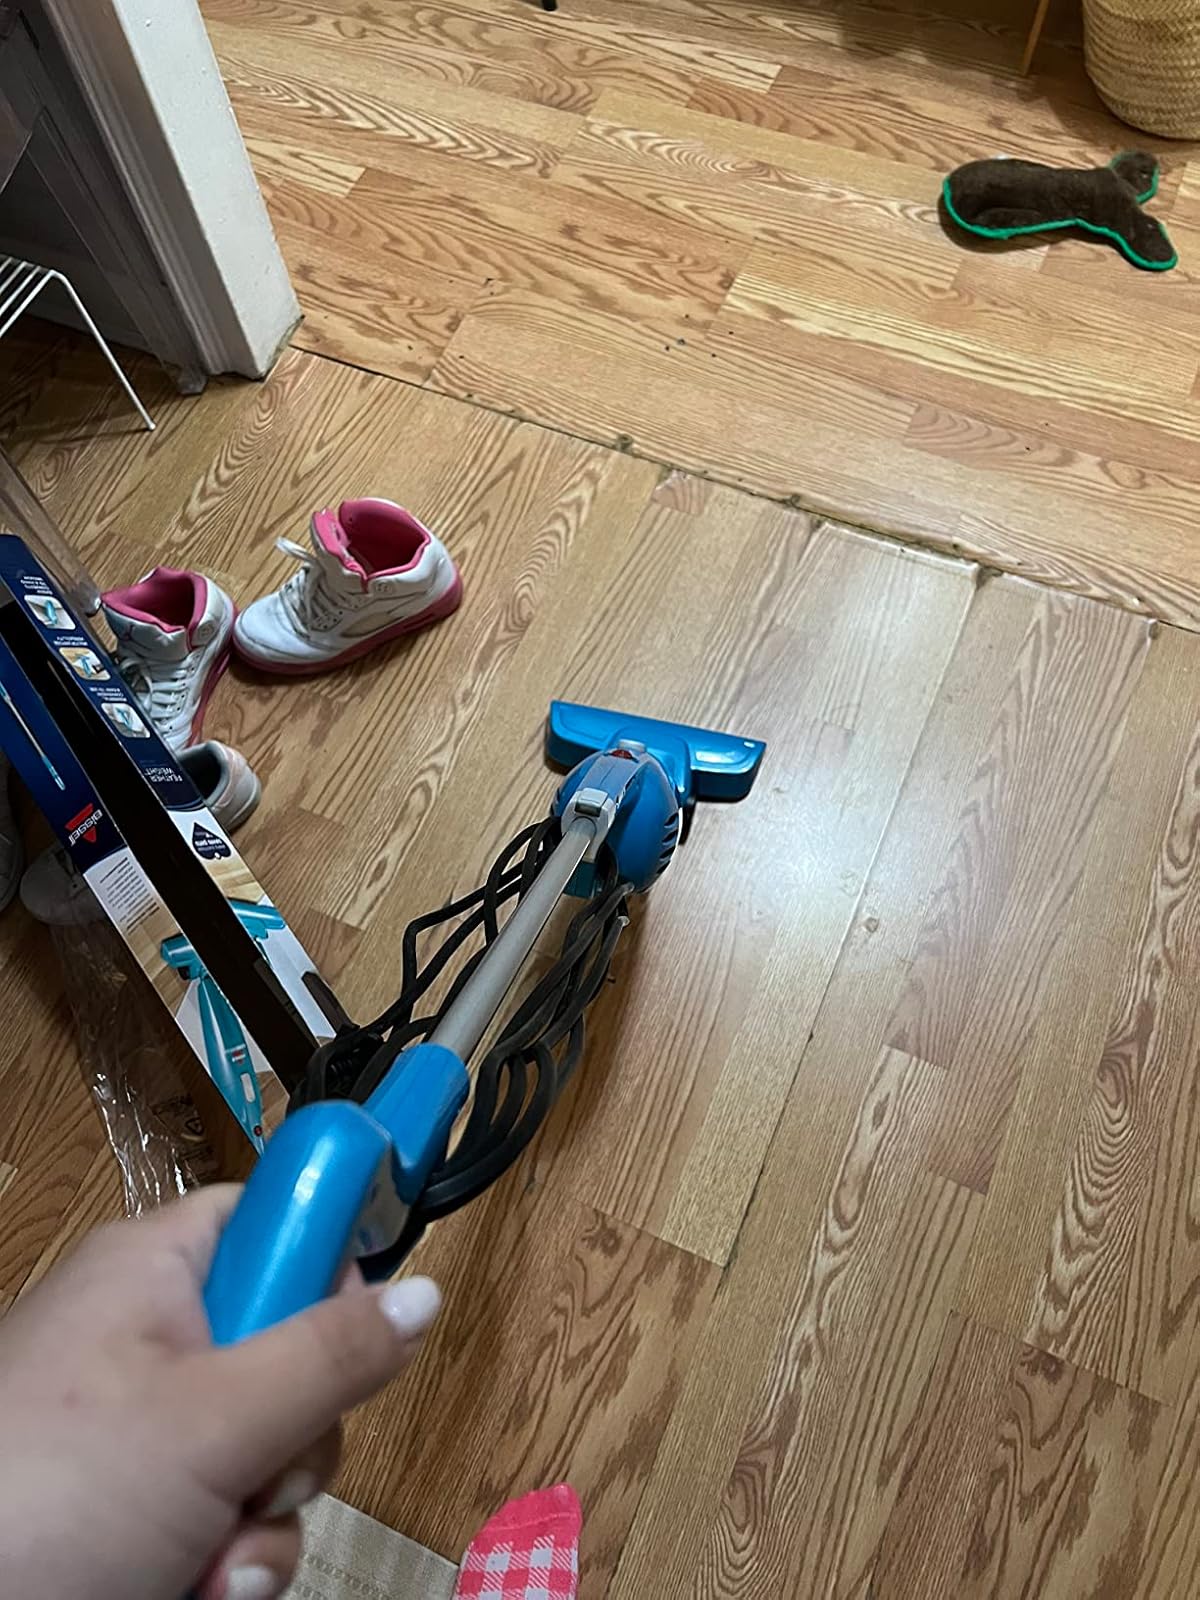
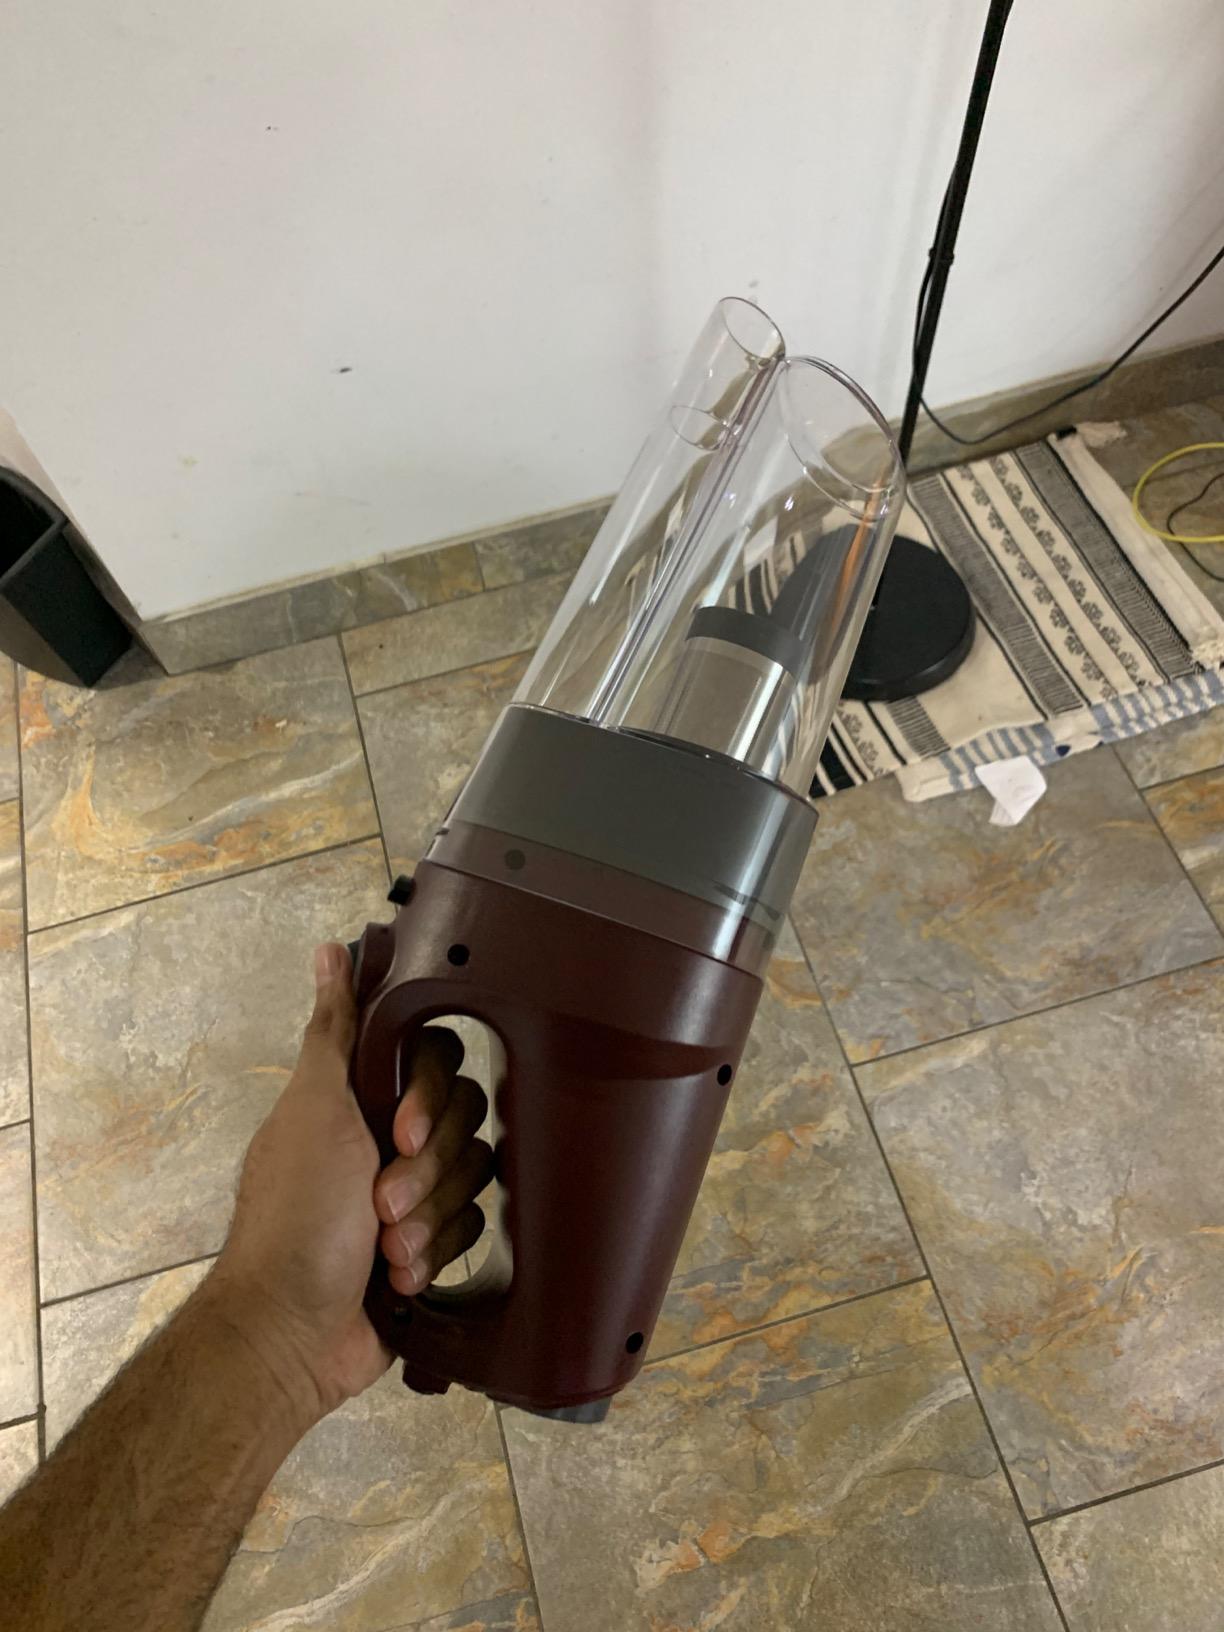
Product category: items_vacuum
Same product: no